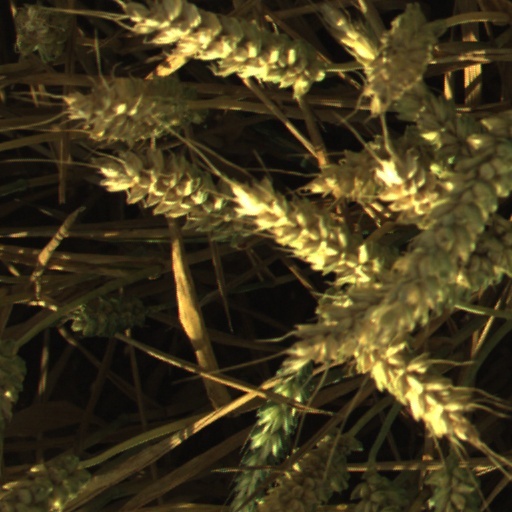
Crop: wheat